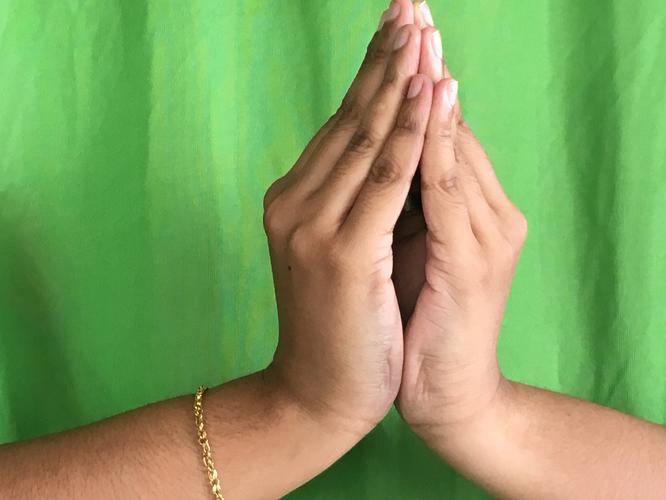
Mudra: Kapotham
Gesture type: double_hand